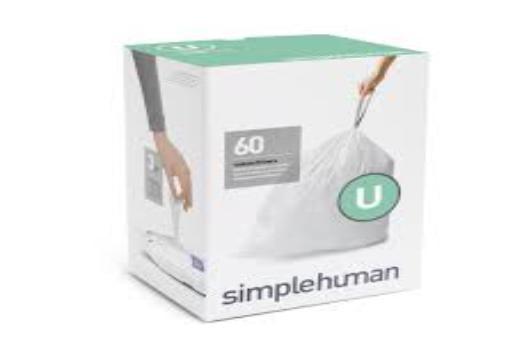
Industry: Necessities